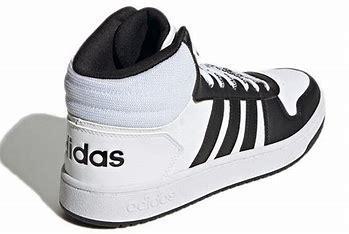
Brand: adidas
Model: NEO Hoops 2 Skate